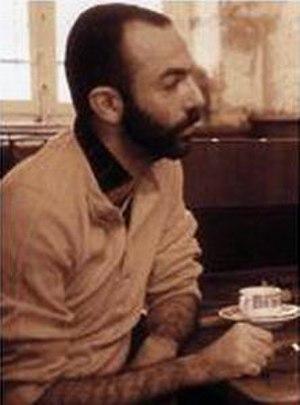
Photo de Guillaume Dustan, écrivain français
William Baranès, dit Guillaume Dustan, né à Paris le 28 novembre 1965 et mort le 3 octobre 2005 dans cette même ville, est un écrivain, éditeur et haut fonctionnaire français.
Le prix de Flore est un prix littéraire français fondé en 1994 par un cénacle littéraire fréquentant le Café de Flore situé dans le quartier Saint-Germain-des-Prés à Paris.